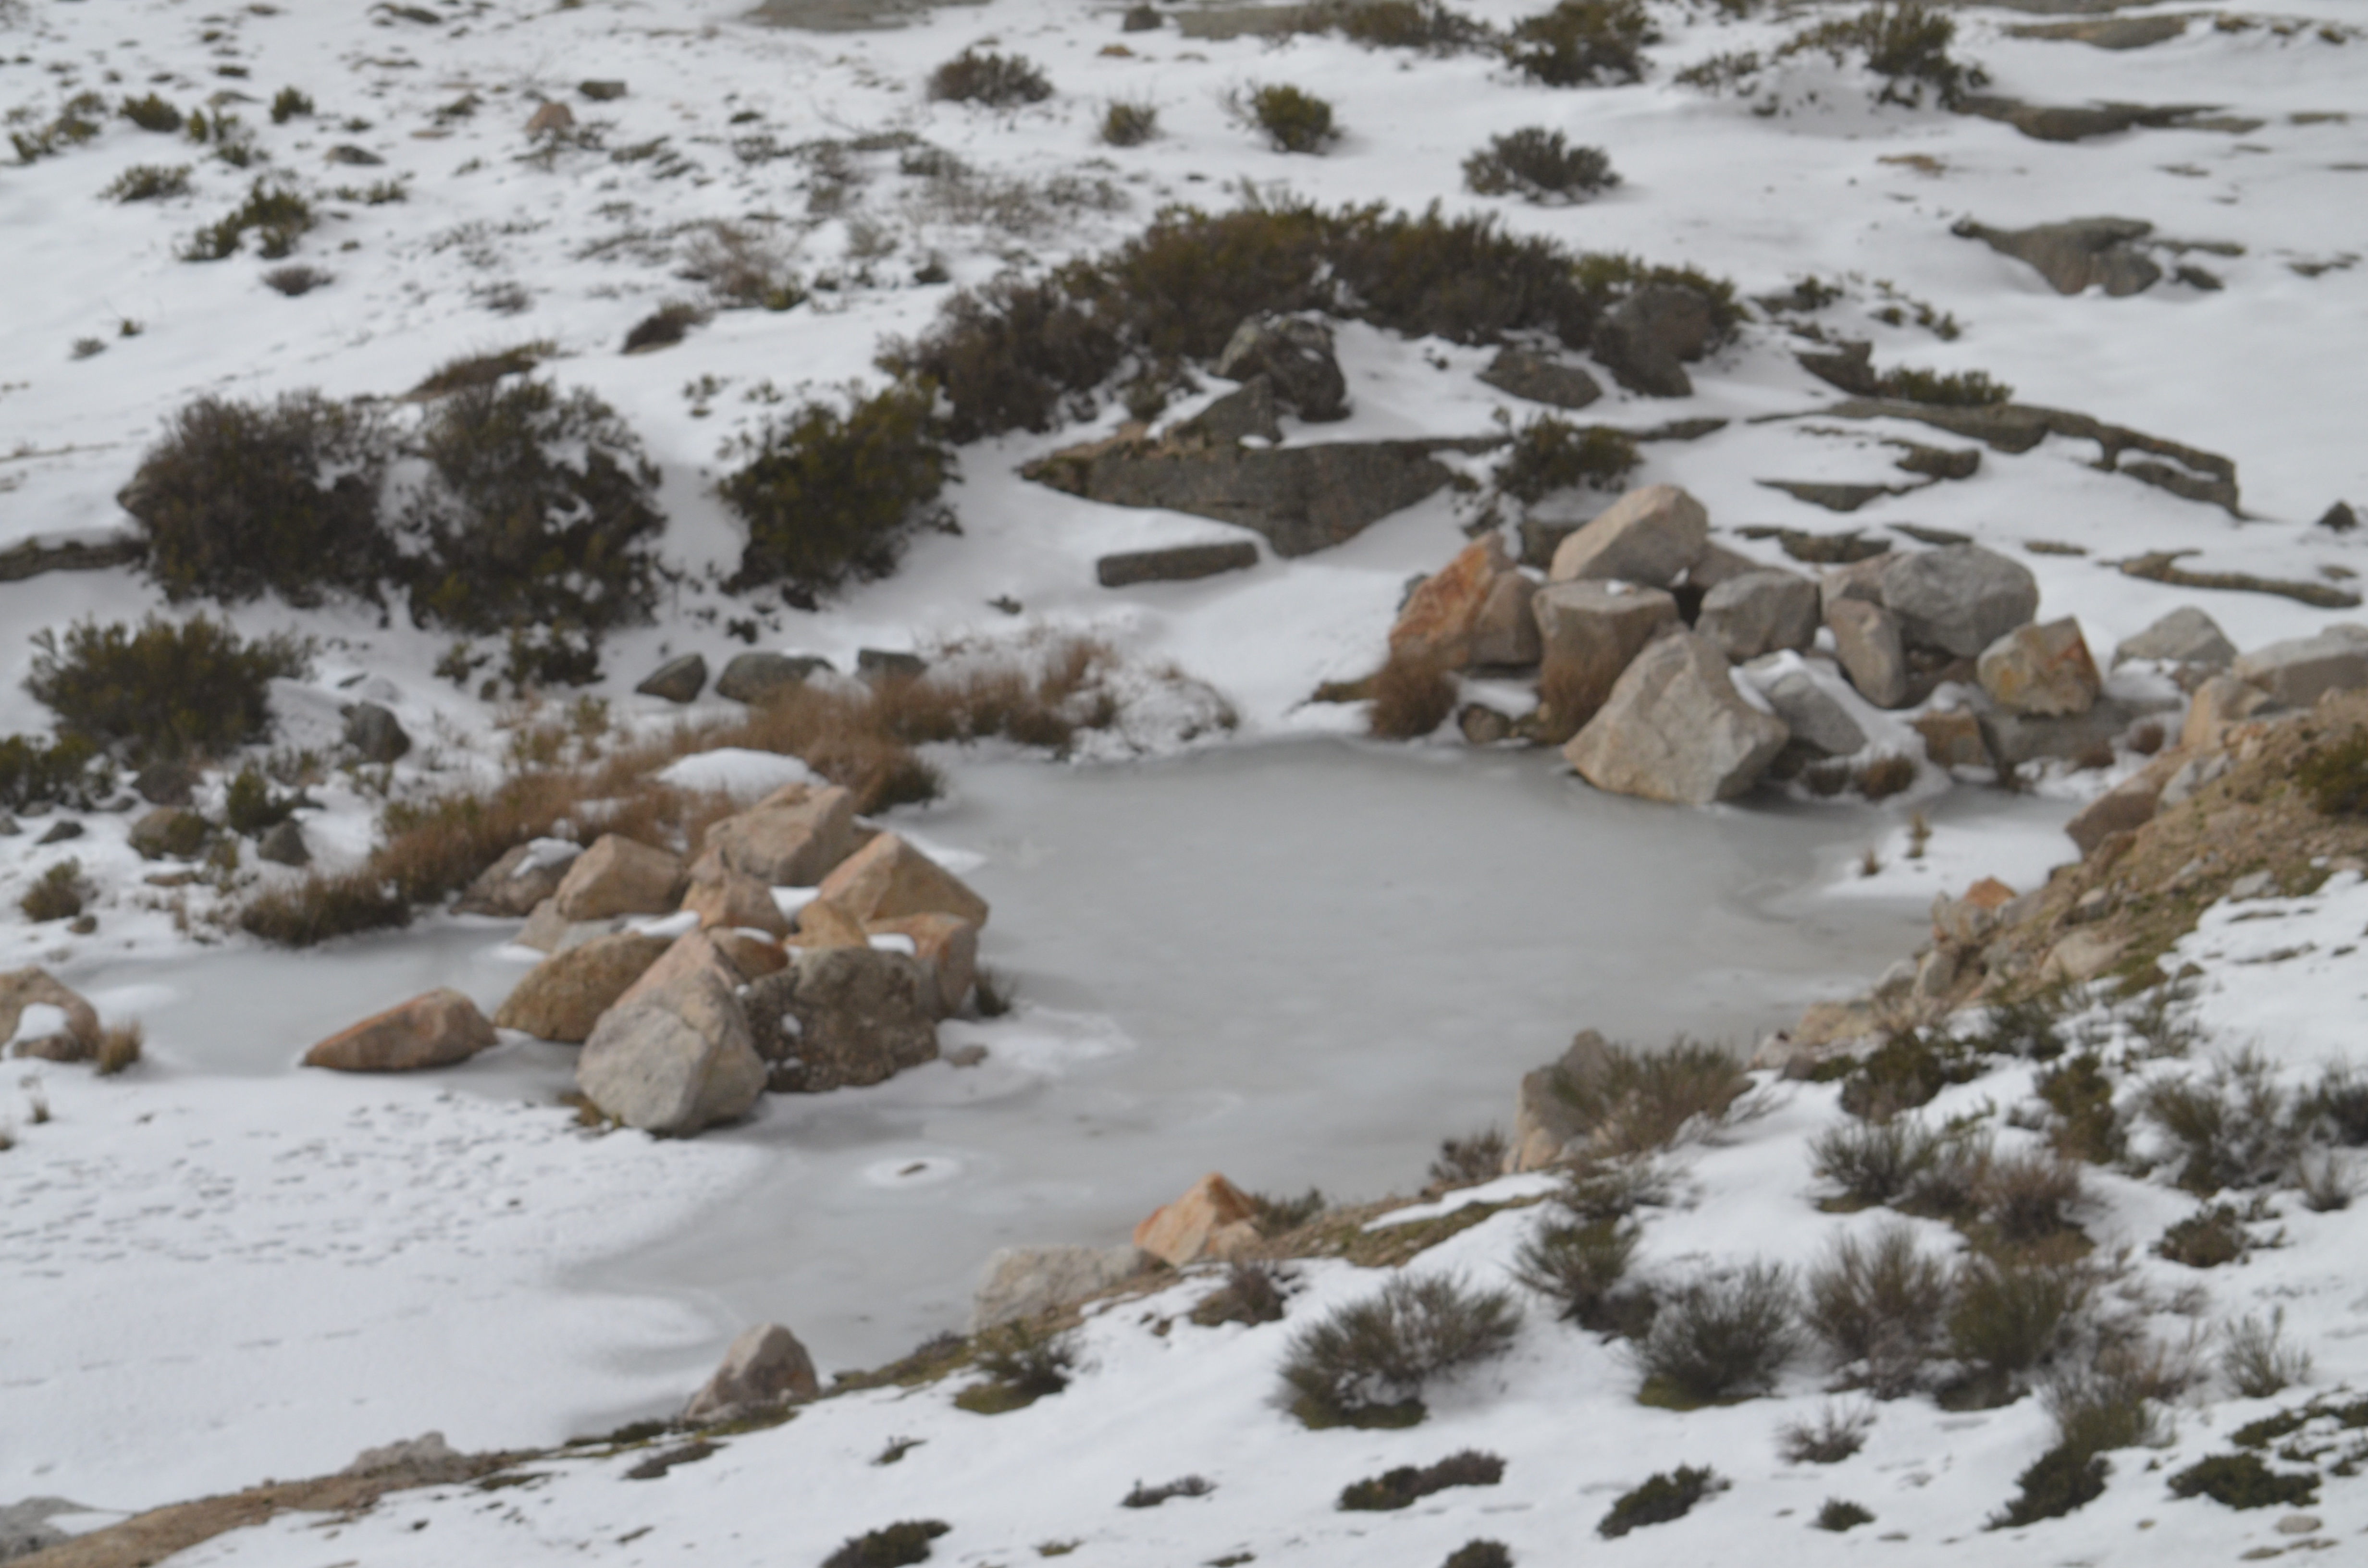
wilderness, mountain, snow, winter, ice, weather, arctic, season, tundra, geological phenomenon